Solothurn

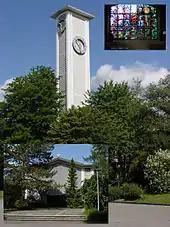
Church of St. Marien in the west of Solothurn

From the , 5,463 or 35.3% were Roman Catholic, while 4,358 or 28.1% belonged to the Swiss Reformed Church. Of the rest of the population, there were 278 members of an Orthodox church (or about 1.79% of the population), there were 182 individuals (or about 1.18% of the population) who belonged to the Christian Catholic Church, and there were 248 individuals (or about 1.60% of the population) who belonged to another Christian church. There were 27 individuals (or about 0.17% of the population) who were Jewish, and 915 (or about 5.91% of the population) who were Islamic. There were 78 individuals who were Buddhist, 173 individuals who were Hindu and 27 individuals who belonged to another church. 3,139 (or about 20.27% of the population) belonged to no church, are agnostic or atheist, and 601 individuals (or about 3.88% of the population) did not answer the question.